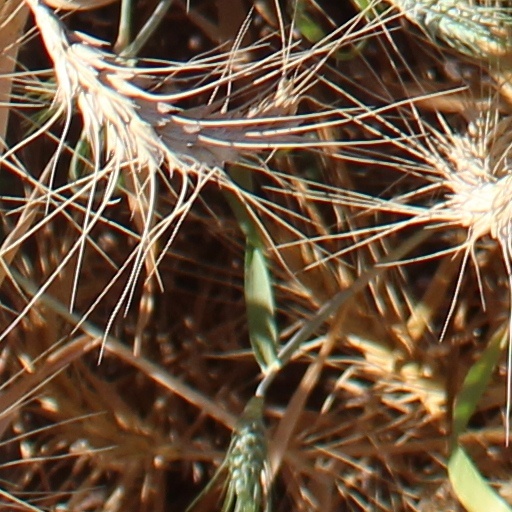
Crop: wheat